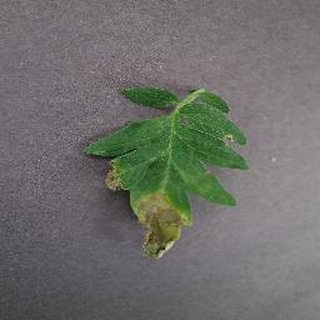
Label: tomato_late_blight